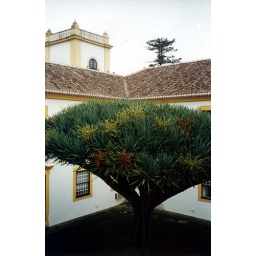
Flowers - Dragon tree with blossoms and fruit in Terceira (by Patricia)